Tiruttalinathar Temple

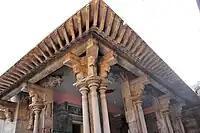
Shrines in the campus

In addition to this Vinayaka Chaturthi, Navaratri, Kartikai Deepam, Arudra Darisanam and Vaikasi Visaakam are celebrated here .